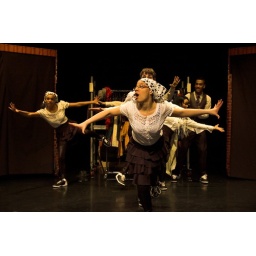
Foto's van de Try Out van Booming Rotterdam door Young Stage in de Hennekijnstraat. Fotograaf Jaap Kooiman